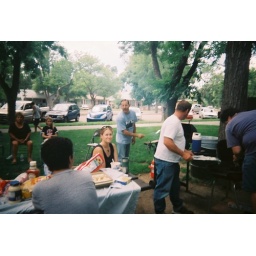
Cousins - Curtis in light blue shirt and Darrell in white.